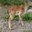
Label: deer